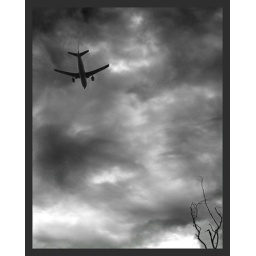
plane in dark merky sky